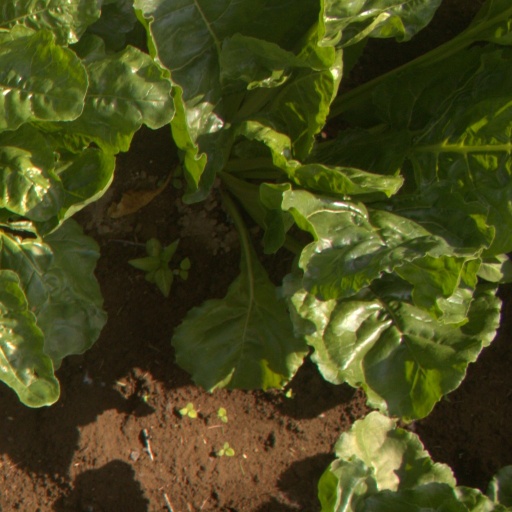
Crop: sugar beet